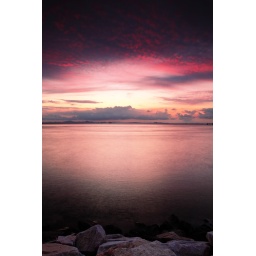
Sunset in red cloud